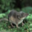
Label: shrew